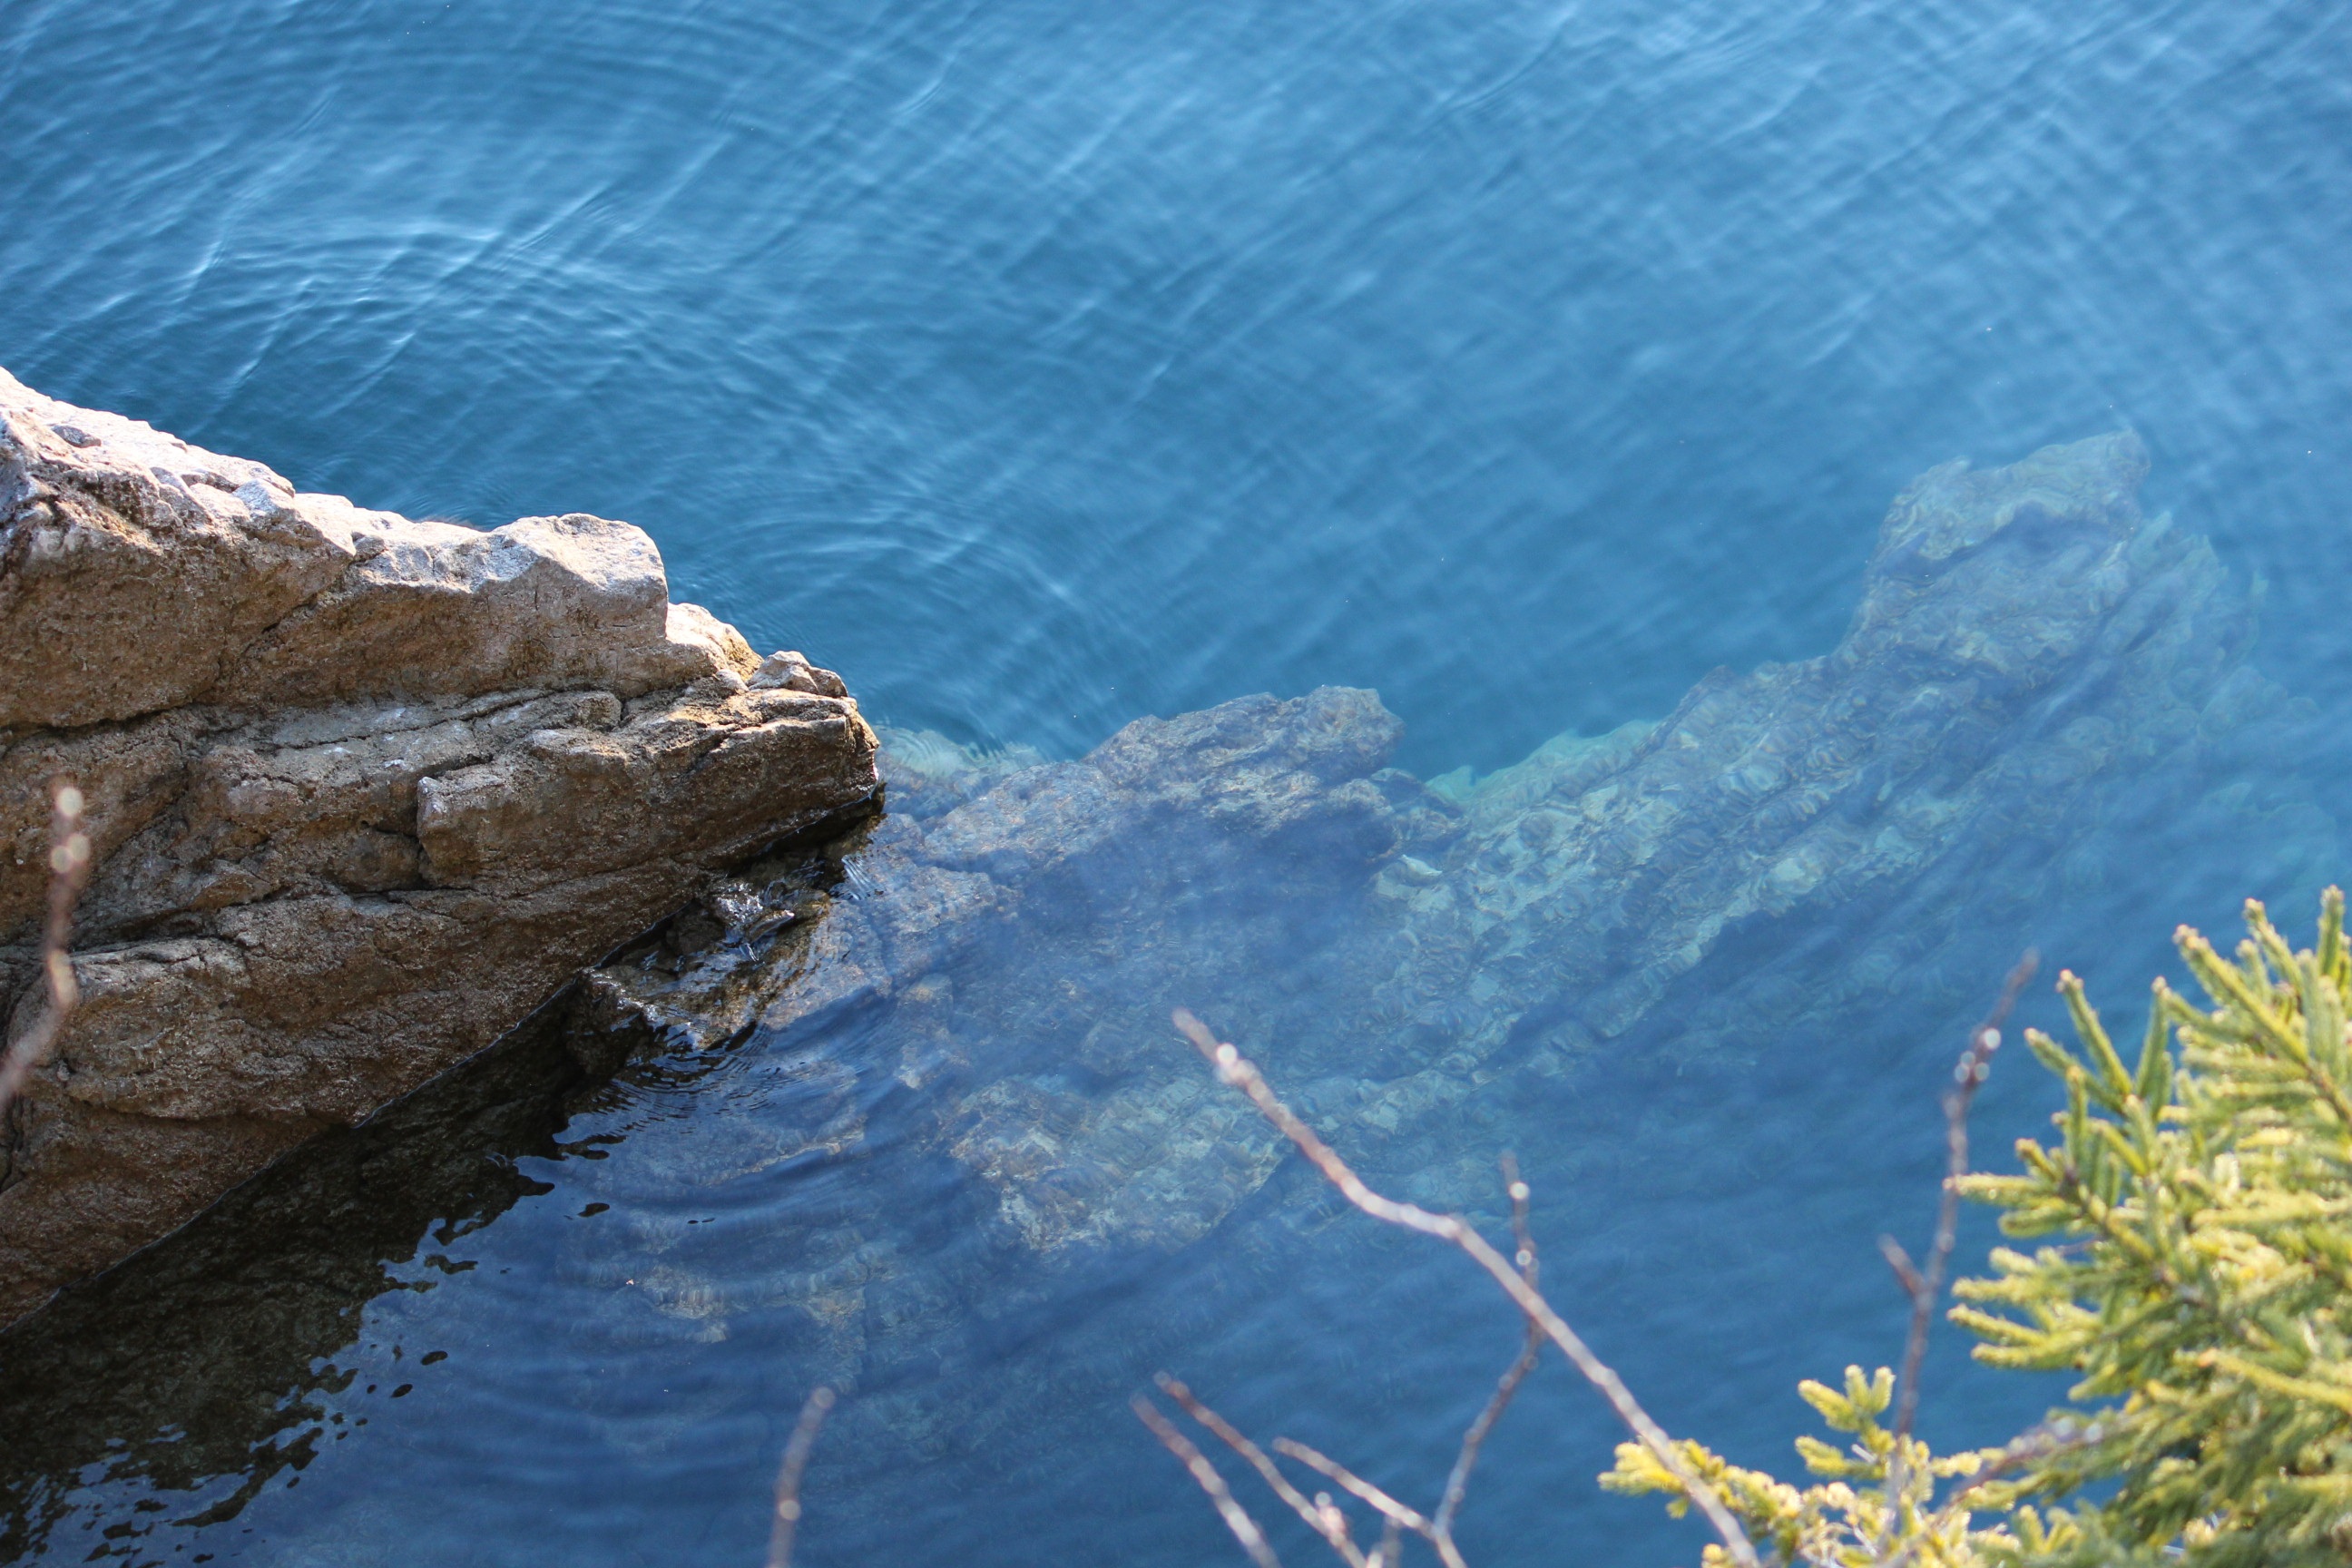
sea, coast, water, nature, rock, ocean, shore, wave, lake, cliff, reflection, bay, terrain, bavaria, cape, walchensee, landform